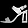
Label: Sandal